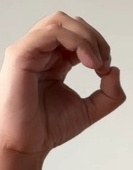
ASL sign: O